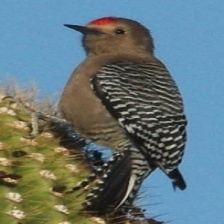
Species: GILA WOODPECKER
Scientific name: MELANERPES UROPYGIALIS